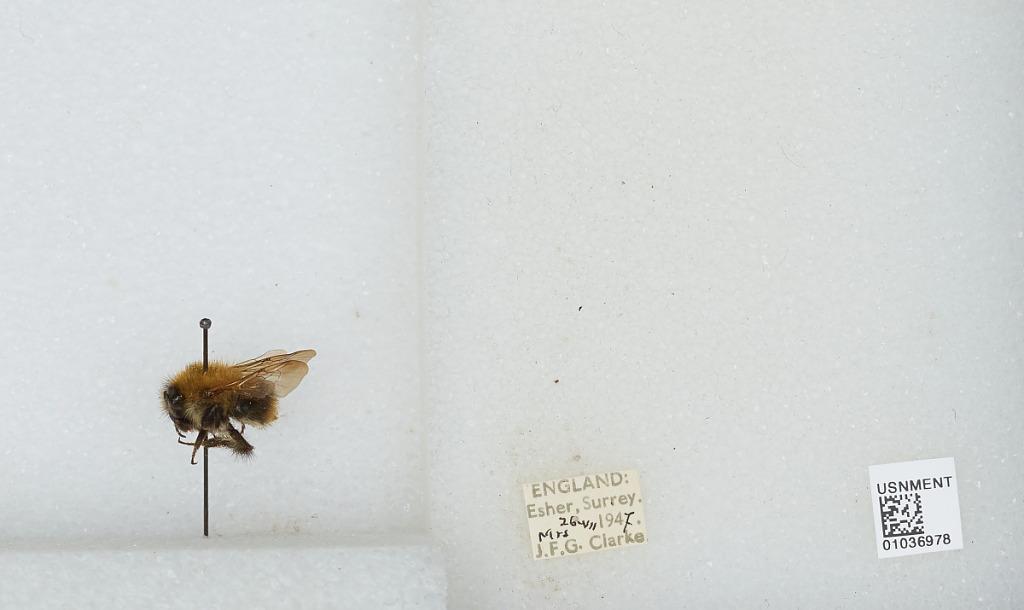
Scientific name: Bombus (Thoracobombus) pascuorum (Scopoli)
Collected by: J. Clarke
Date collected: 1947-7-26
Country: United Kingdom
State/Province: England
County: Surrey
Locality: Esher
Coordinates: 51.3691, -0.365